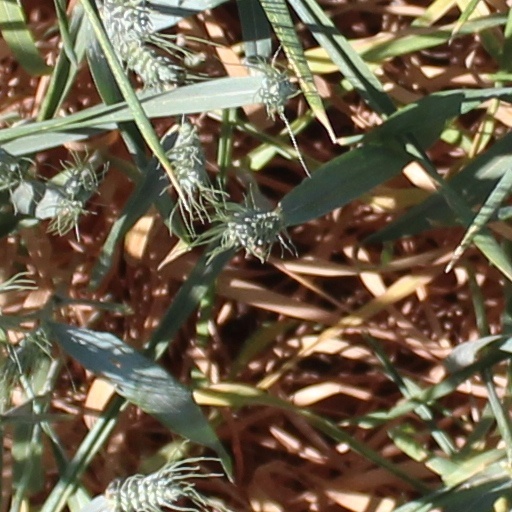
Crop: wheat